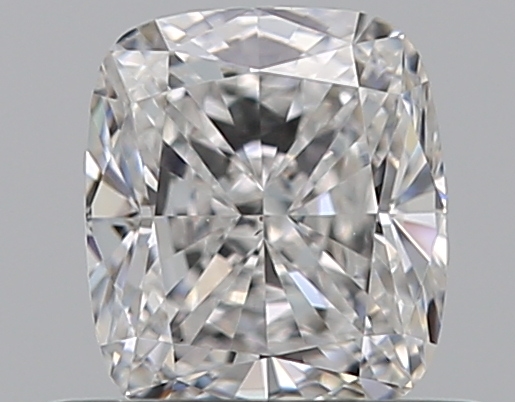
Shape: cushion
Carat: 0.5
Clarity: VS1
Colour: D
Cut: EX
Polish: EX
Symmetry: VG
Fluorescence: F
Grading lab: GIA
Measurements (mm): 4.84 x 4.21 x 2.83